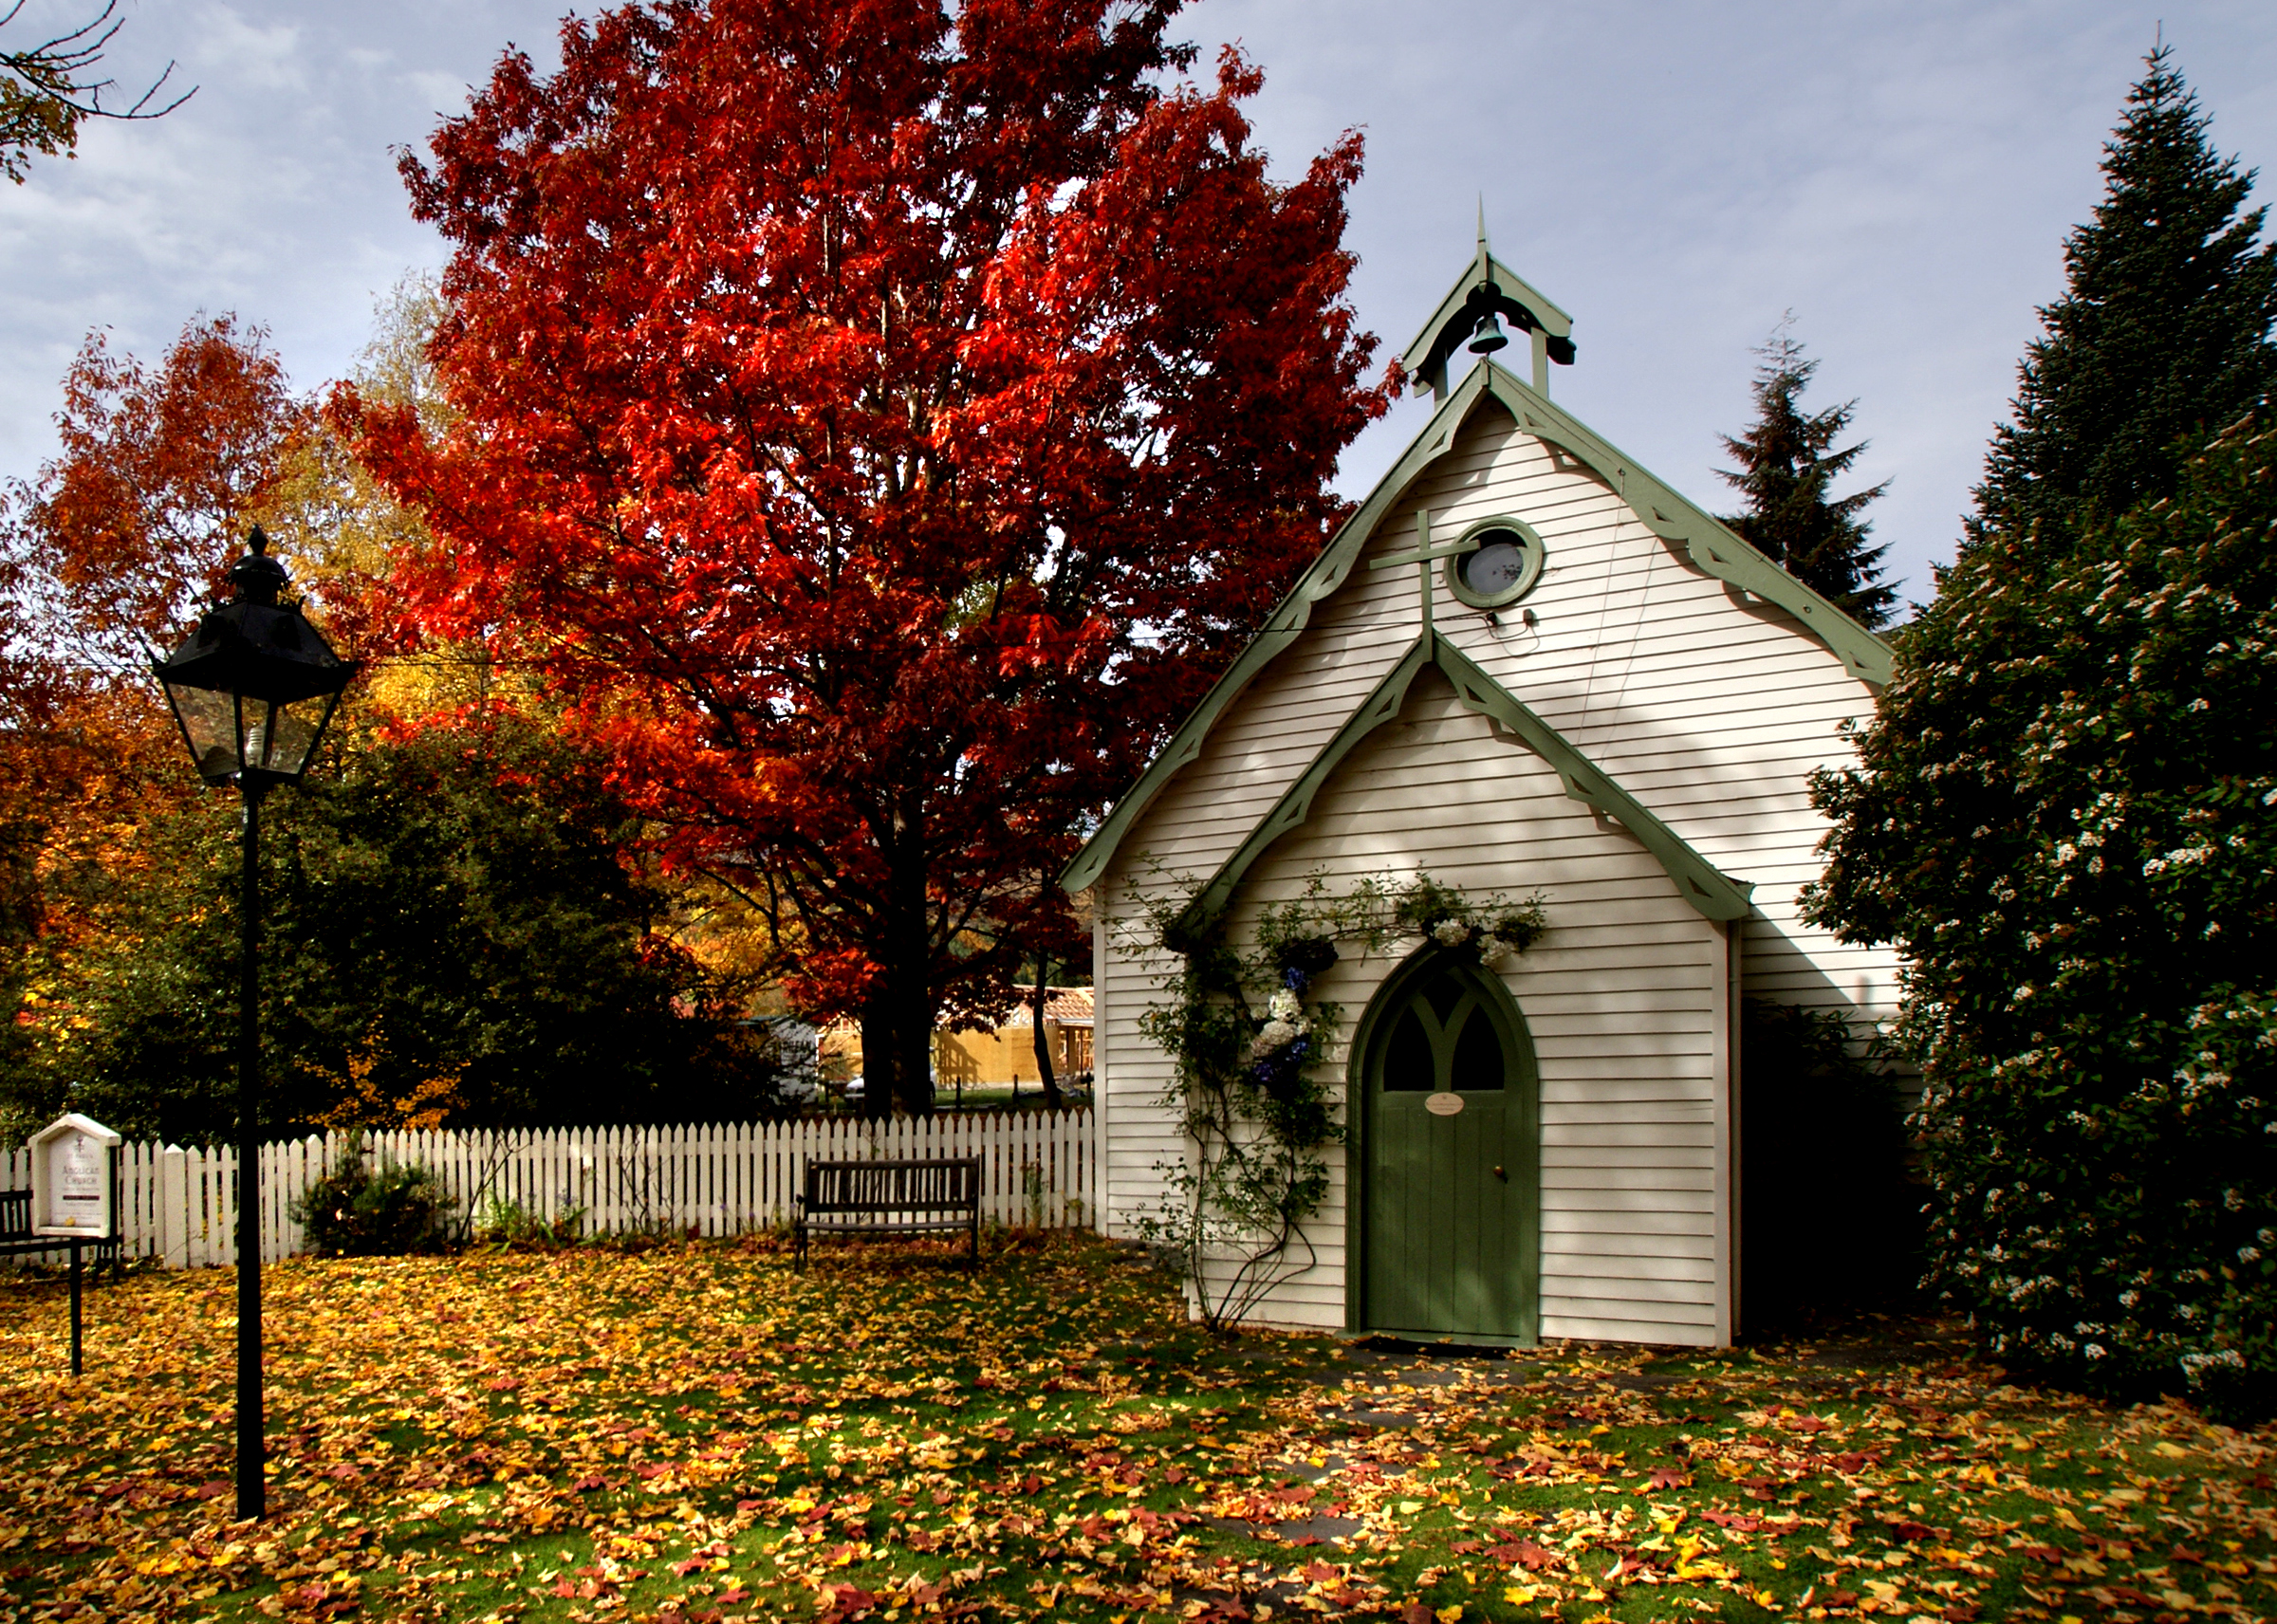
tree, architecture, plant, leaf, flower, building, autumn, church, chapel, cemetery, season, place of worship, estate, holyplaces, arrowtown, placesofworship, religon, rural area, woody plant